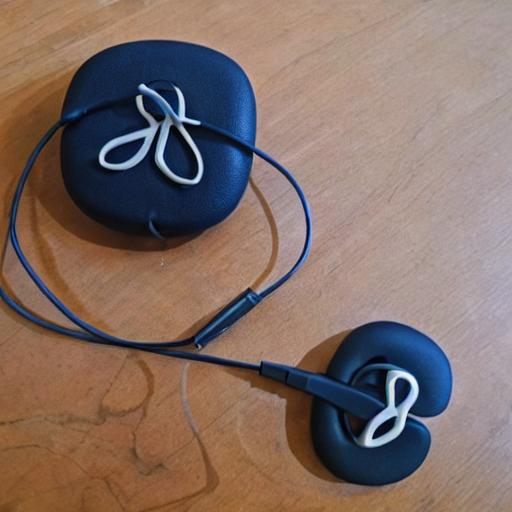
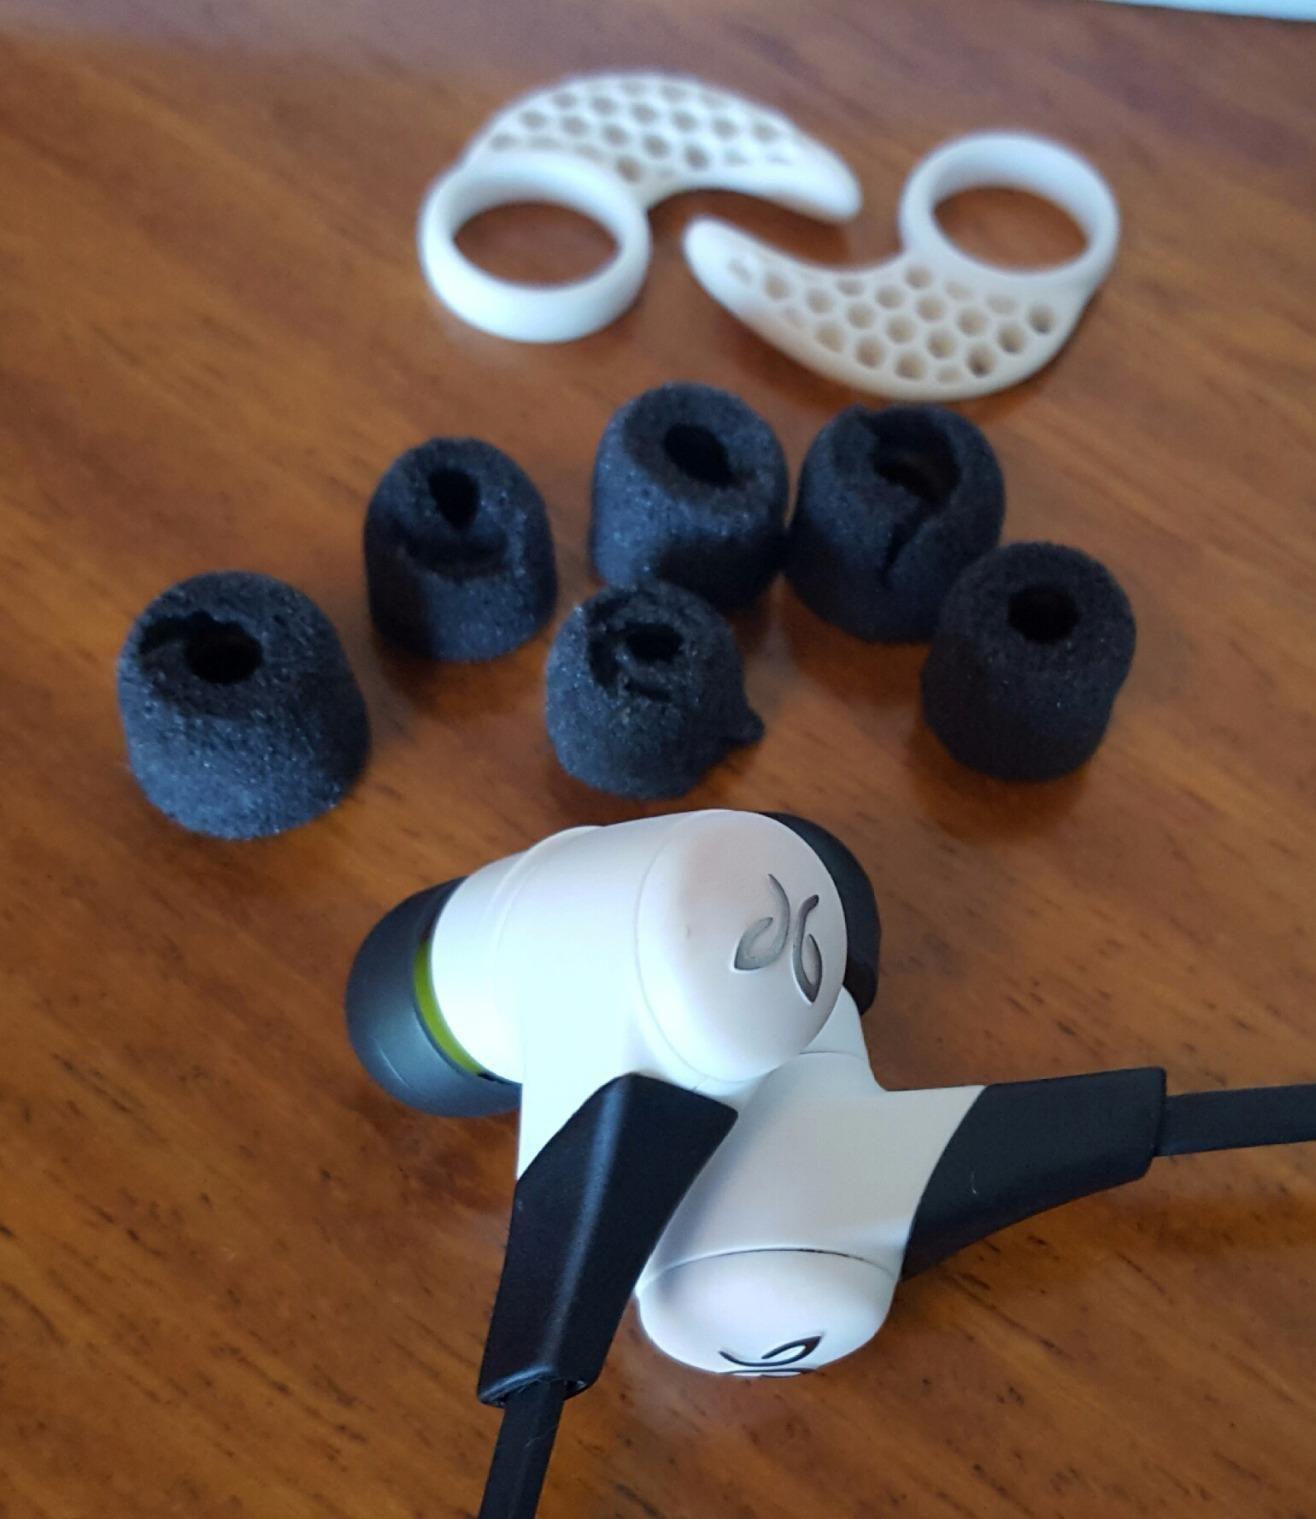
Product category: headphones
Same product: no